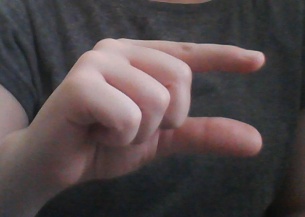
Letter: dal